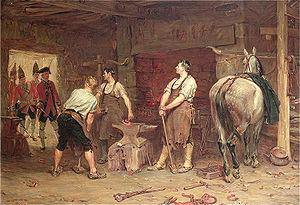
Le Lieutenant général John Huske était un officier militaire britannique, dont le service actif a commencé en 1707 pendant la Guerre de Succession d'Espagne, qui a servi pendant le soulèvement jacobite de 1745 et s'est terminé en 1748.
Le maréchal-ferrant est un artisan dont le métier consiste à ferrer les pieds des chevaux et autres équidés et à s'occuper de leur parage. Le ferrage des bovins de trait est aujourd'hui rarement pratiqué. C'est un métier vieux de plus de 2 000 ans. En 2007, on décomptait environ 1600 maréchaux-ferrants en France.
Duncan Forbes de Culloden est un avocat écossais et homme politique whig qui siège à la Chambre des communes de 1721 à 1737. En tant que lord-président et juriste écossais, il joue un rôle majeur dans la répression du soulèvement jacobite de 1745.
La bataille de Culloden marque l'échec du quatrième des débarquements royalistes en Écosse, après ceux de 1692, 1708, et 1715, et la fin des espoirs de restauration de la lignée des Stuarts sur les trônes d'Écosse et d'Angleterre, avec la fuite du prince Bonnie Charles réduit à implorer l'aide de la jeune Flora McDonald. Elle s'accompagne d'une intensification de la pression contre le mode de vie traditionnel des Highlanders.
Jamie MacKenzie Fraser est un personnage de fiction issu de la saga littéraire Le Chardon et le Tartan de Diana Gabaldon. Soldat écossais catholique, il est laird de Broch Tuarach, issu du clan Fraser, époux de Claire Fraser, une infirmière du XXᵉ siècle qui voyage dans le temps.